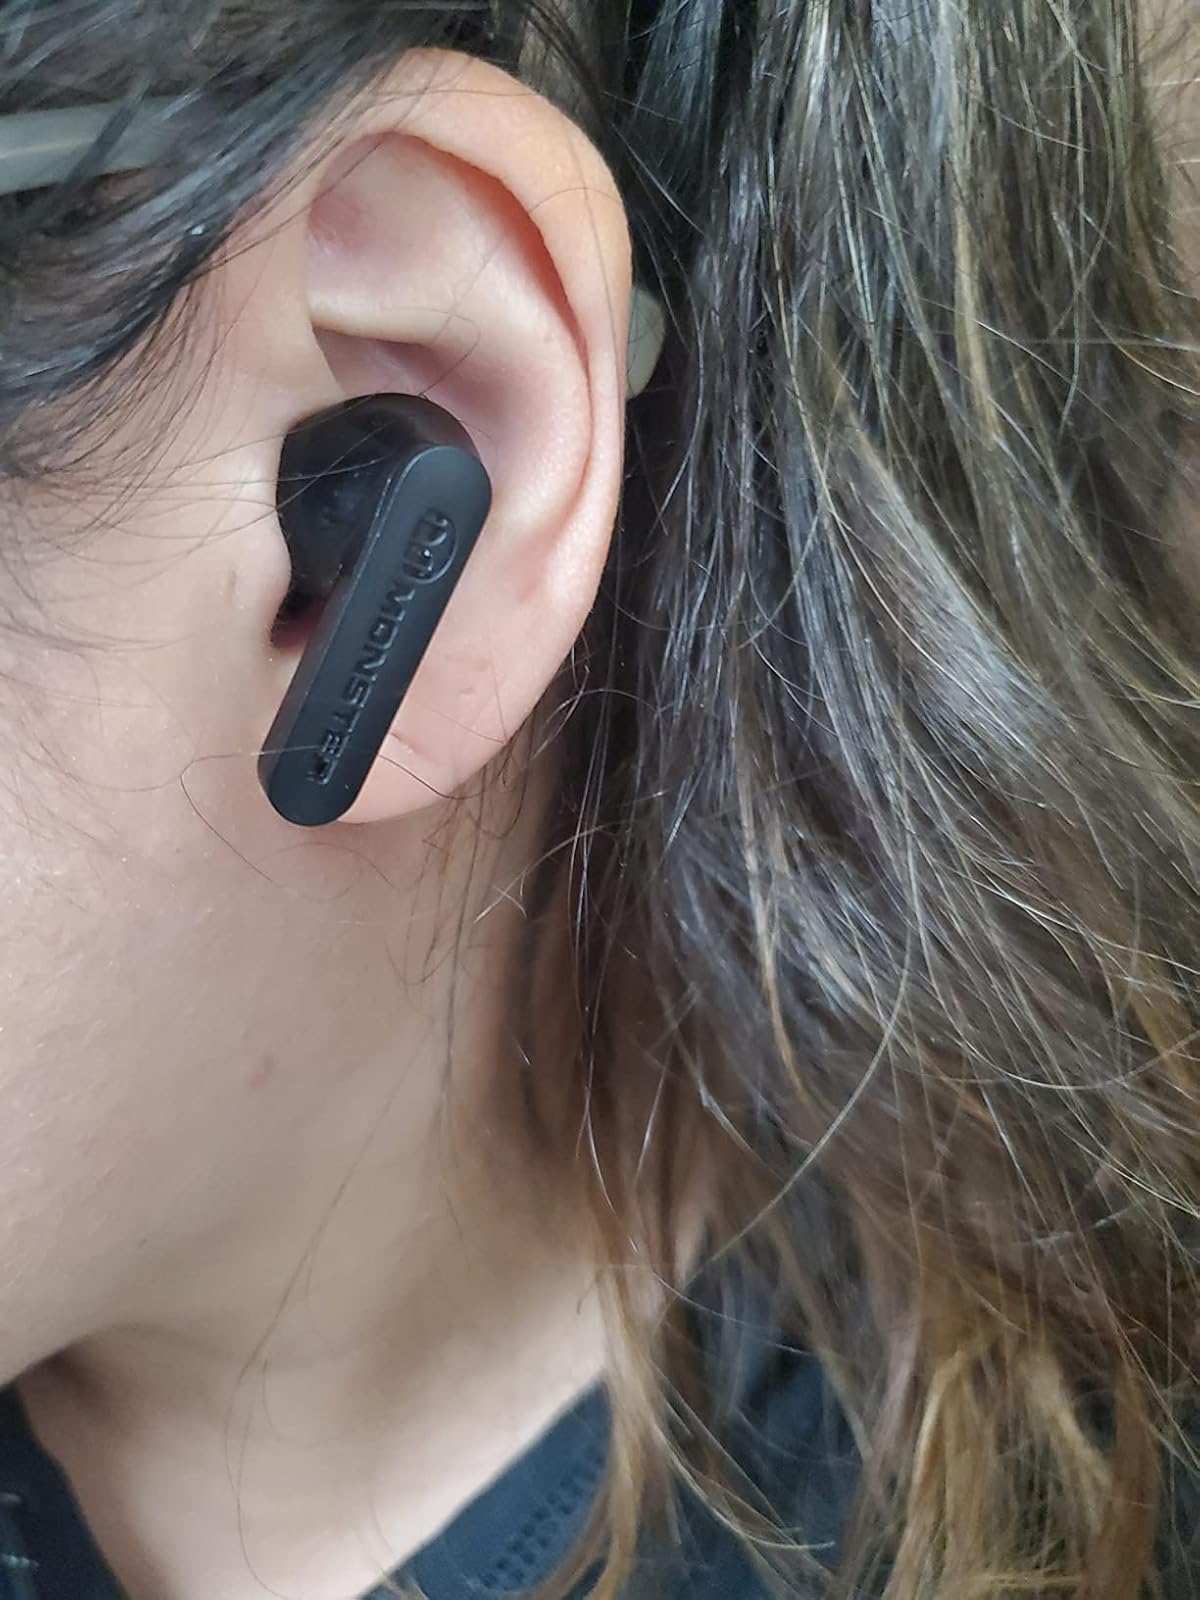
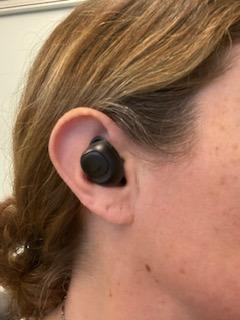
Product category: earbuds
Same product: no